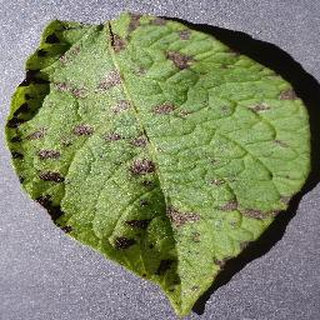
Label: potato_early_blight